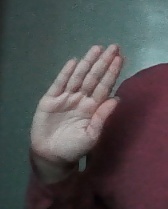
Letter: seen